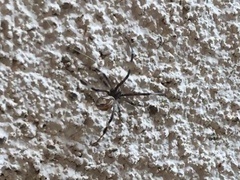
Species: Lactrodectus_hesperus